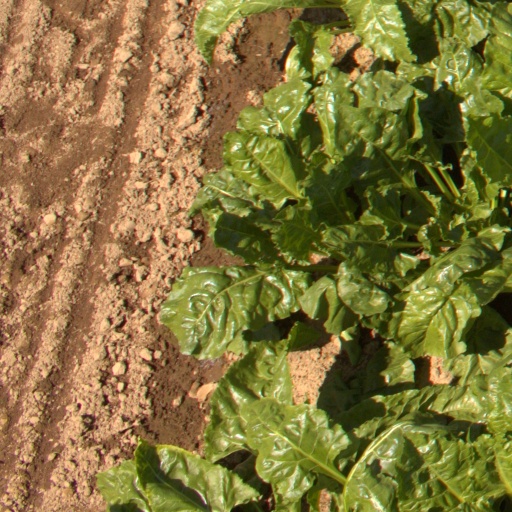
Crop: sugar beet